High Sheriff of Derbyshire

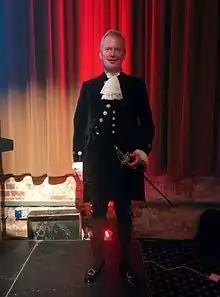
Oliver Stephenson, High Sheriff of Derbyshire, at the Derby Book Festival in 2015

This is a list of Sheriffs of Derbyshire from 1567 until 1974 and High Sheriffs since.